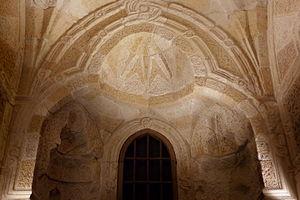
Le département des arts de l'Islam du Louvre, formé en août 2003, regroupe les collections couvrant l'ensemble du monde islamique depuis l'hégire jusqu'au XIXᵉ siècle.